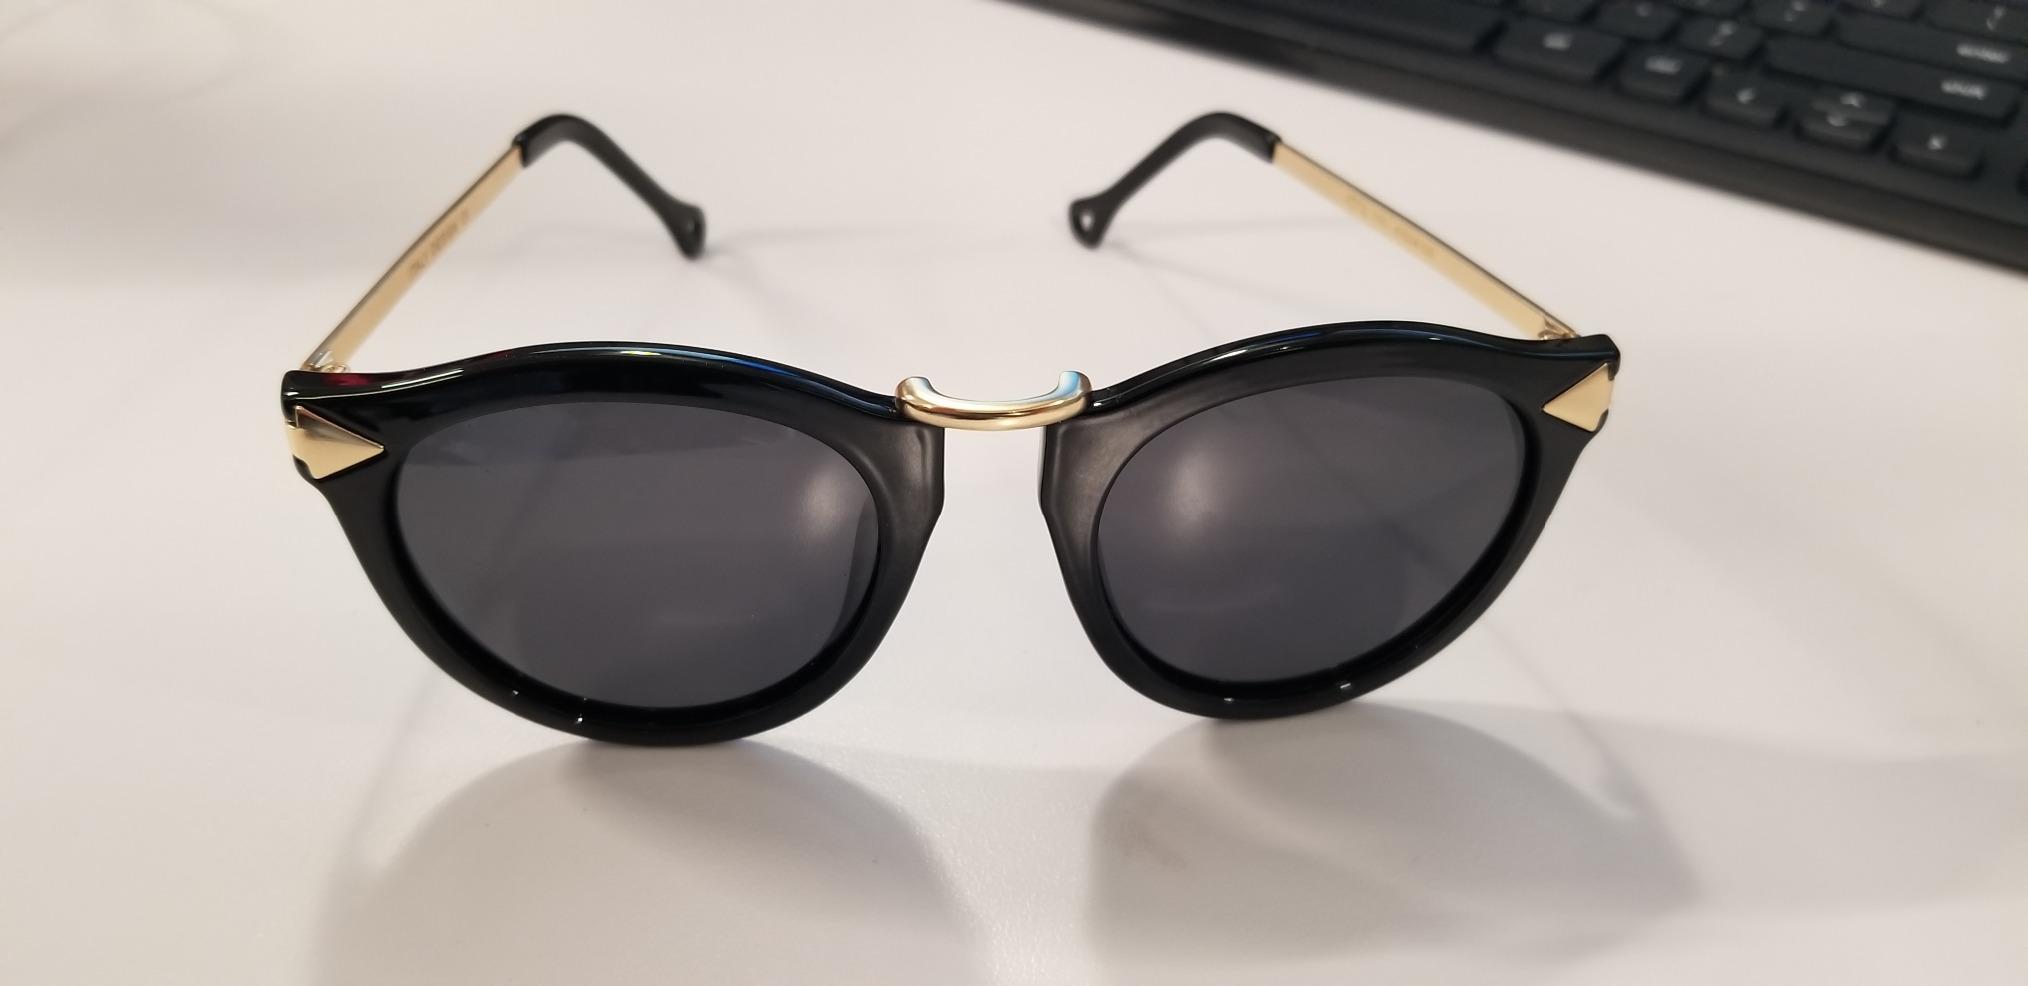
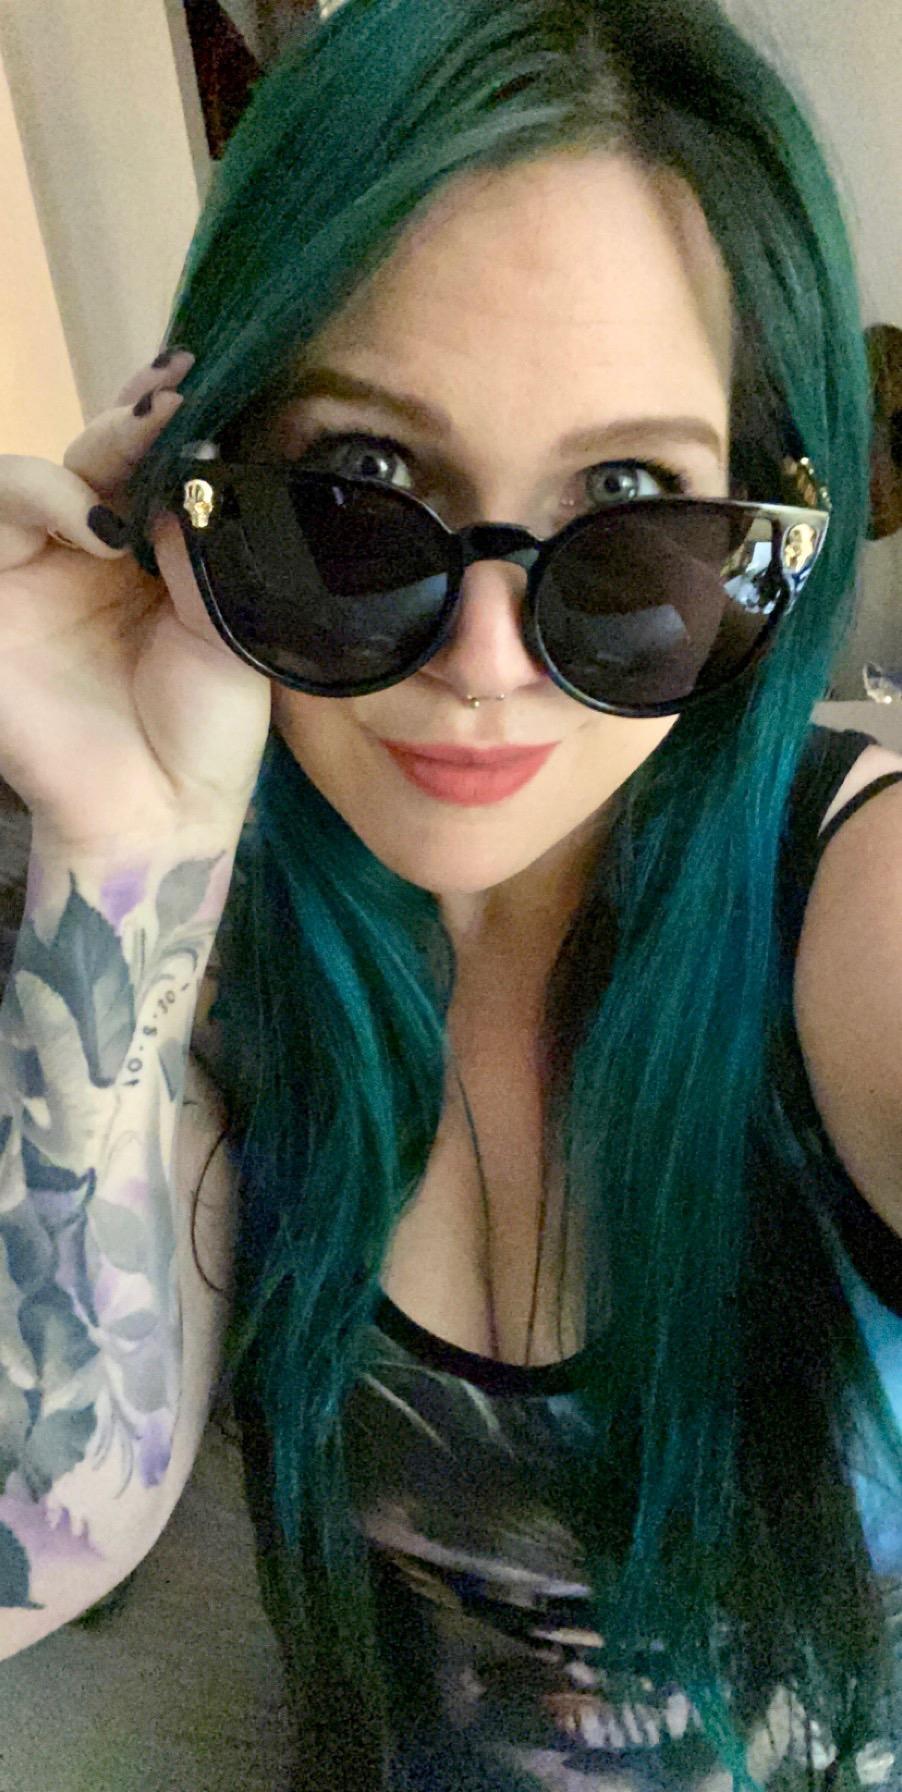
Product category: accessories_sunglasses
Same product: no